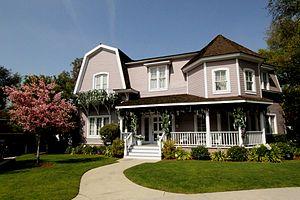
Photo représentant la ""Munster home"", notamment aperçue dans la série Les Monstres. Dans Desperate Housewives, la maison est située au 4351 Wisteria Lane et est habitée par Bob Hunter et Lee McDermott depuis la saison 4. Elle était précédemment habitée par Betty Applewhite (saison 2), puis par Alma Hodge (saison 3)"
Les Banlieusards est un film américain réalisé par Joe Dante, sorti en 1989.
Wisteria Lane est le nom d'une rue fictive de la ville fictive de Fairview, dans l'État fictif d'Eagle State, où se déroulait le tournage de la série Desperate Housewives qui caricature les stéréotypes d'une banlieue chic américaine avec ses pelouses parfaites, de grandes maisons confortables, souvent entourées par une barrière aux piquets blancs. Traduit, Wisteria Lane signifie « Allée des glycines », on peut d'ailleurs en voir dans le jardin de Mary Alice.
Colonial Street est une rue située dans le backlot des Universal Studios d'Universal City en Californie. Elle est constituée de décors permanents pour des scènes tournées à l'extérieur dans des productions cinématographiques ou télévisuelles. L'ensemble de la rue a une longue histoire, couvrant plus de 60 ans de films et de séries télévisées. Elle a été utilisée dans le cadre du tournage de la série télévisée Desperate Housewives, dans laquelle elle porte le nom de Wisteria Lane.